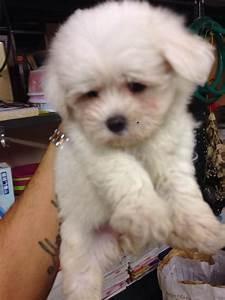
dog